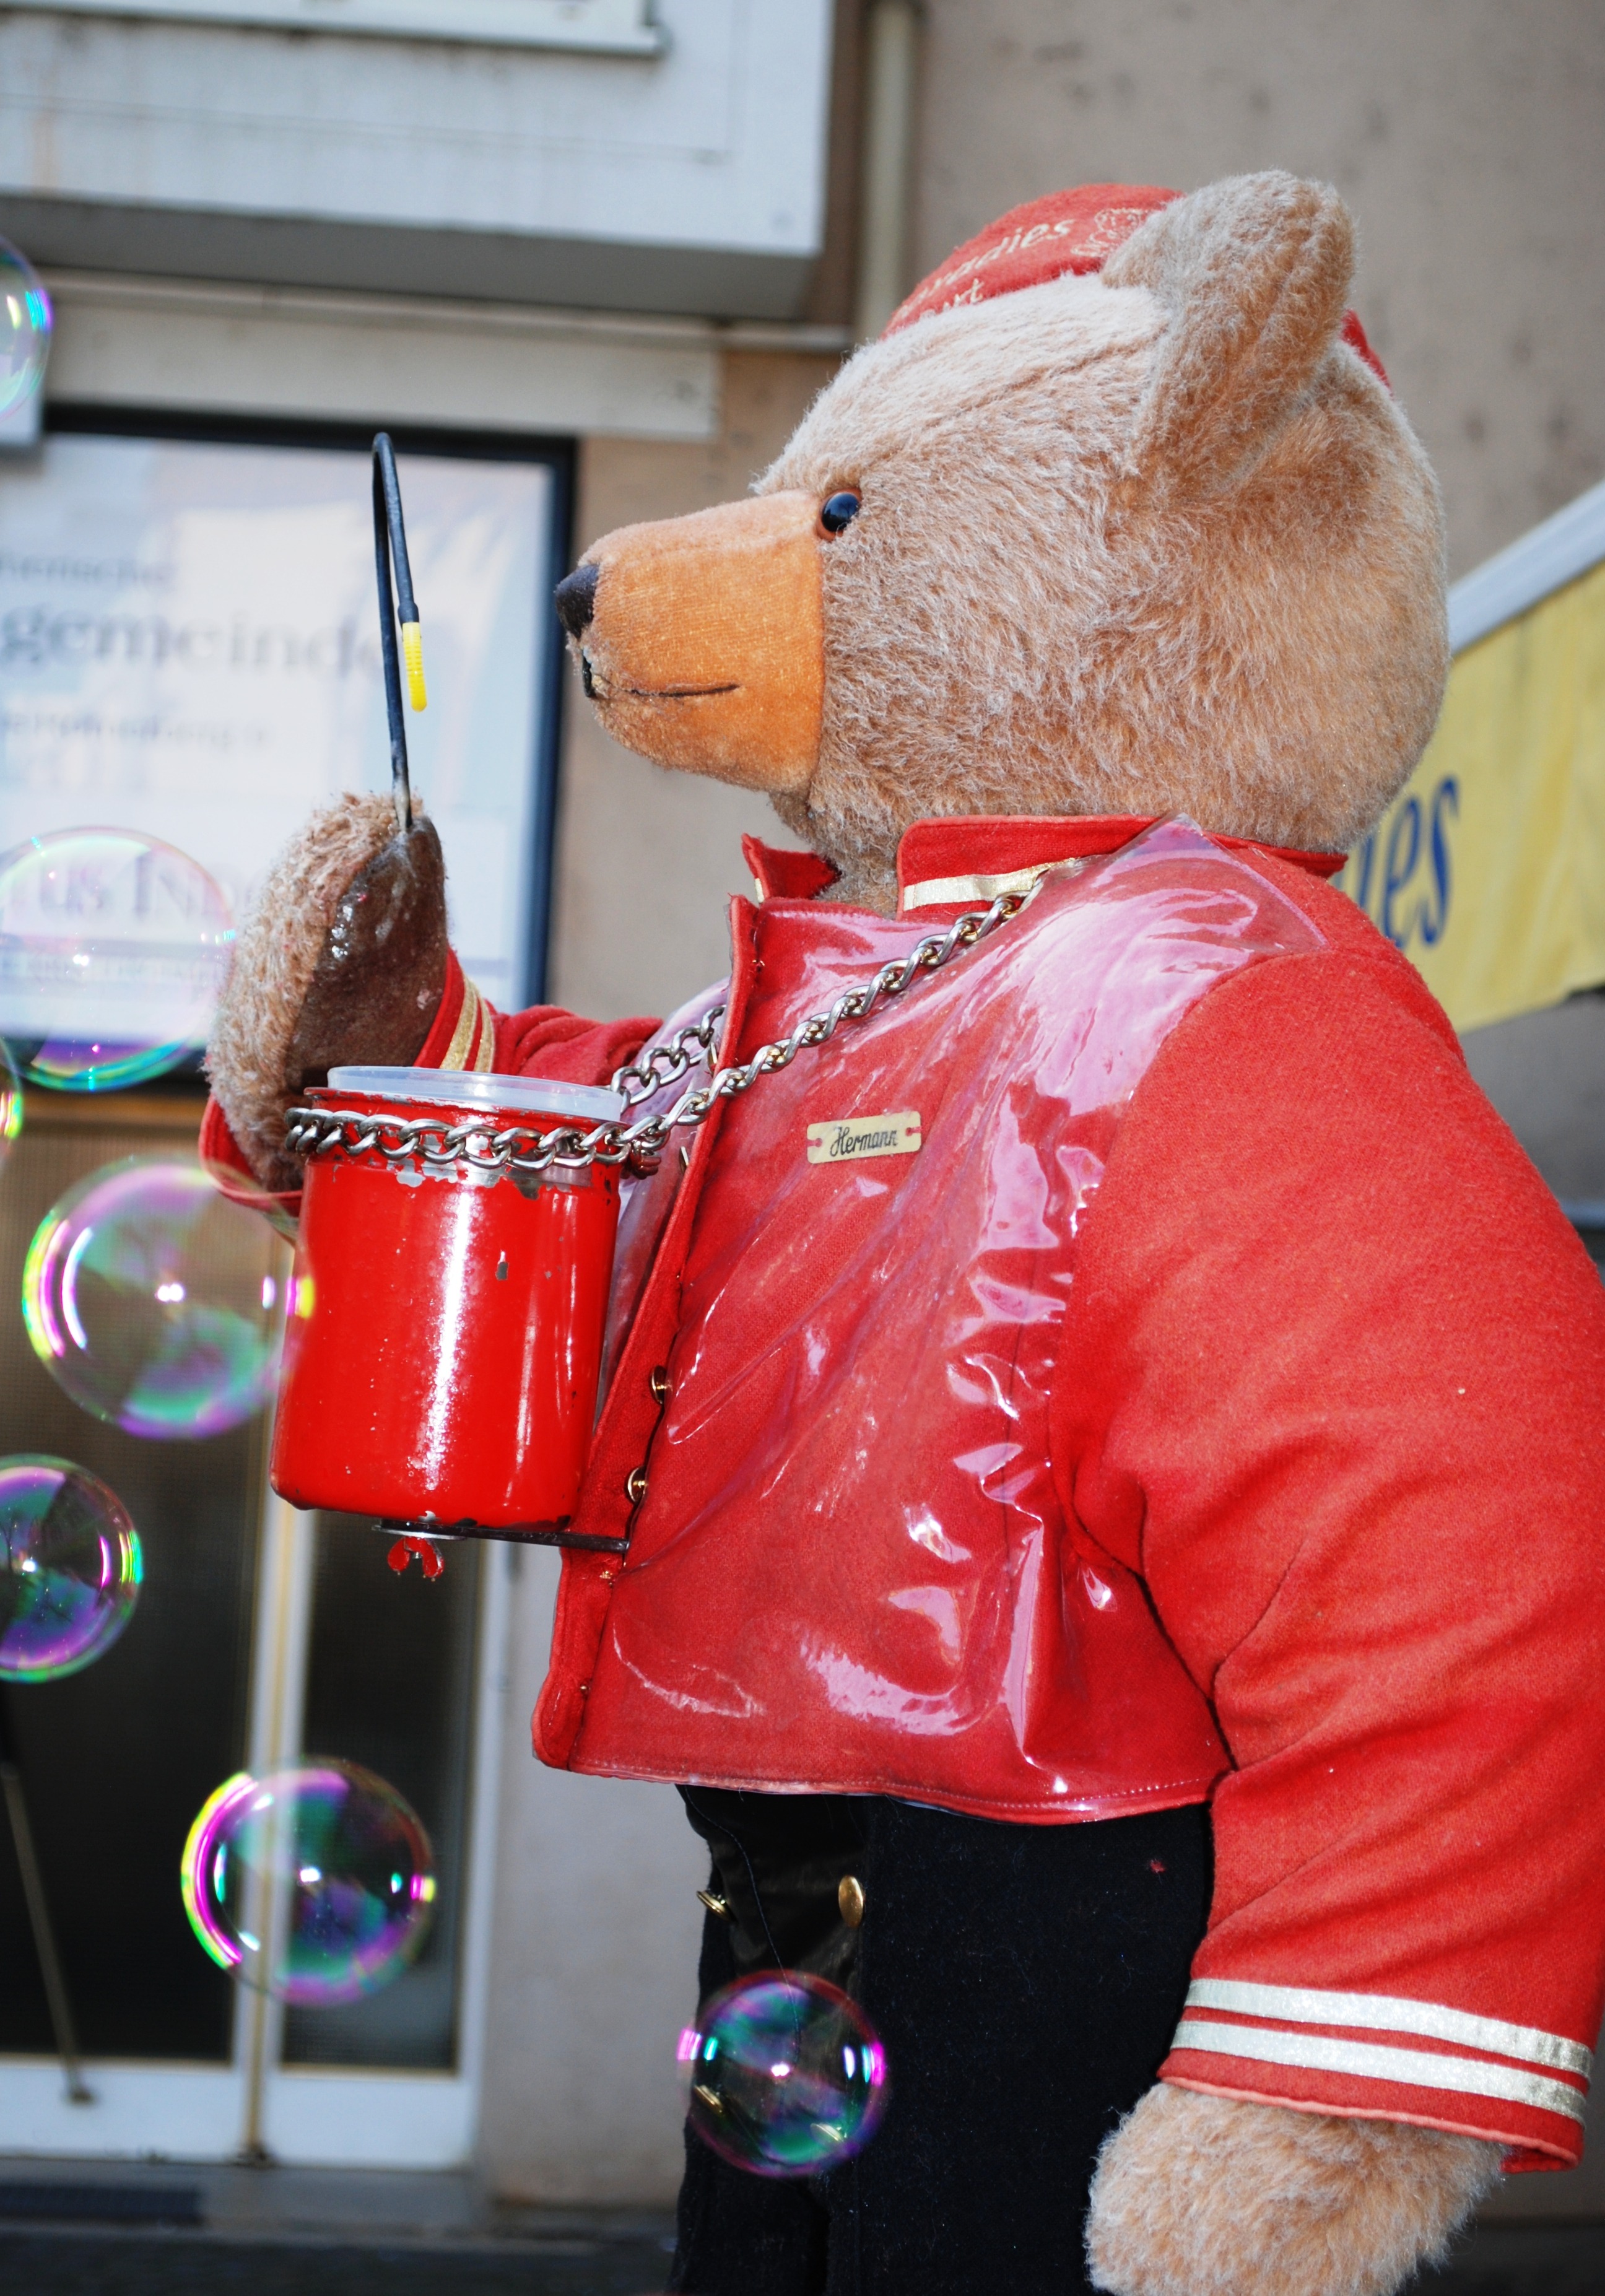
animal, bear, red, color, christmas, toy, bubble, fun, soap, santa claus, teddy, soap bubbles